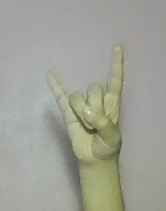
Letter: la